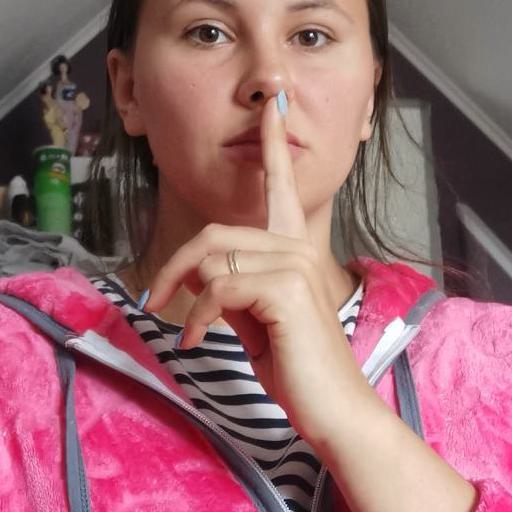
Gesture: mute